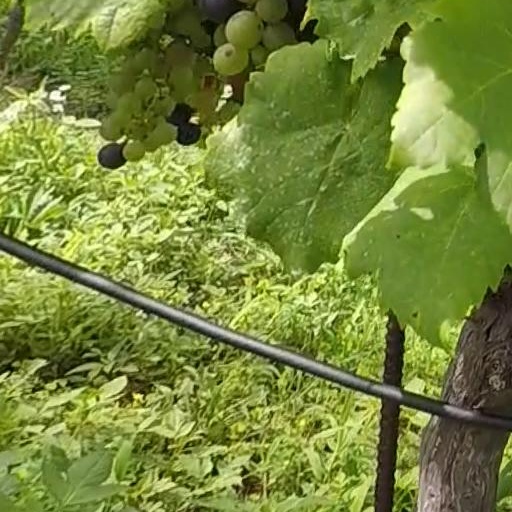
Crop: grape